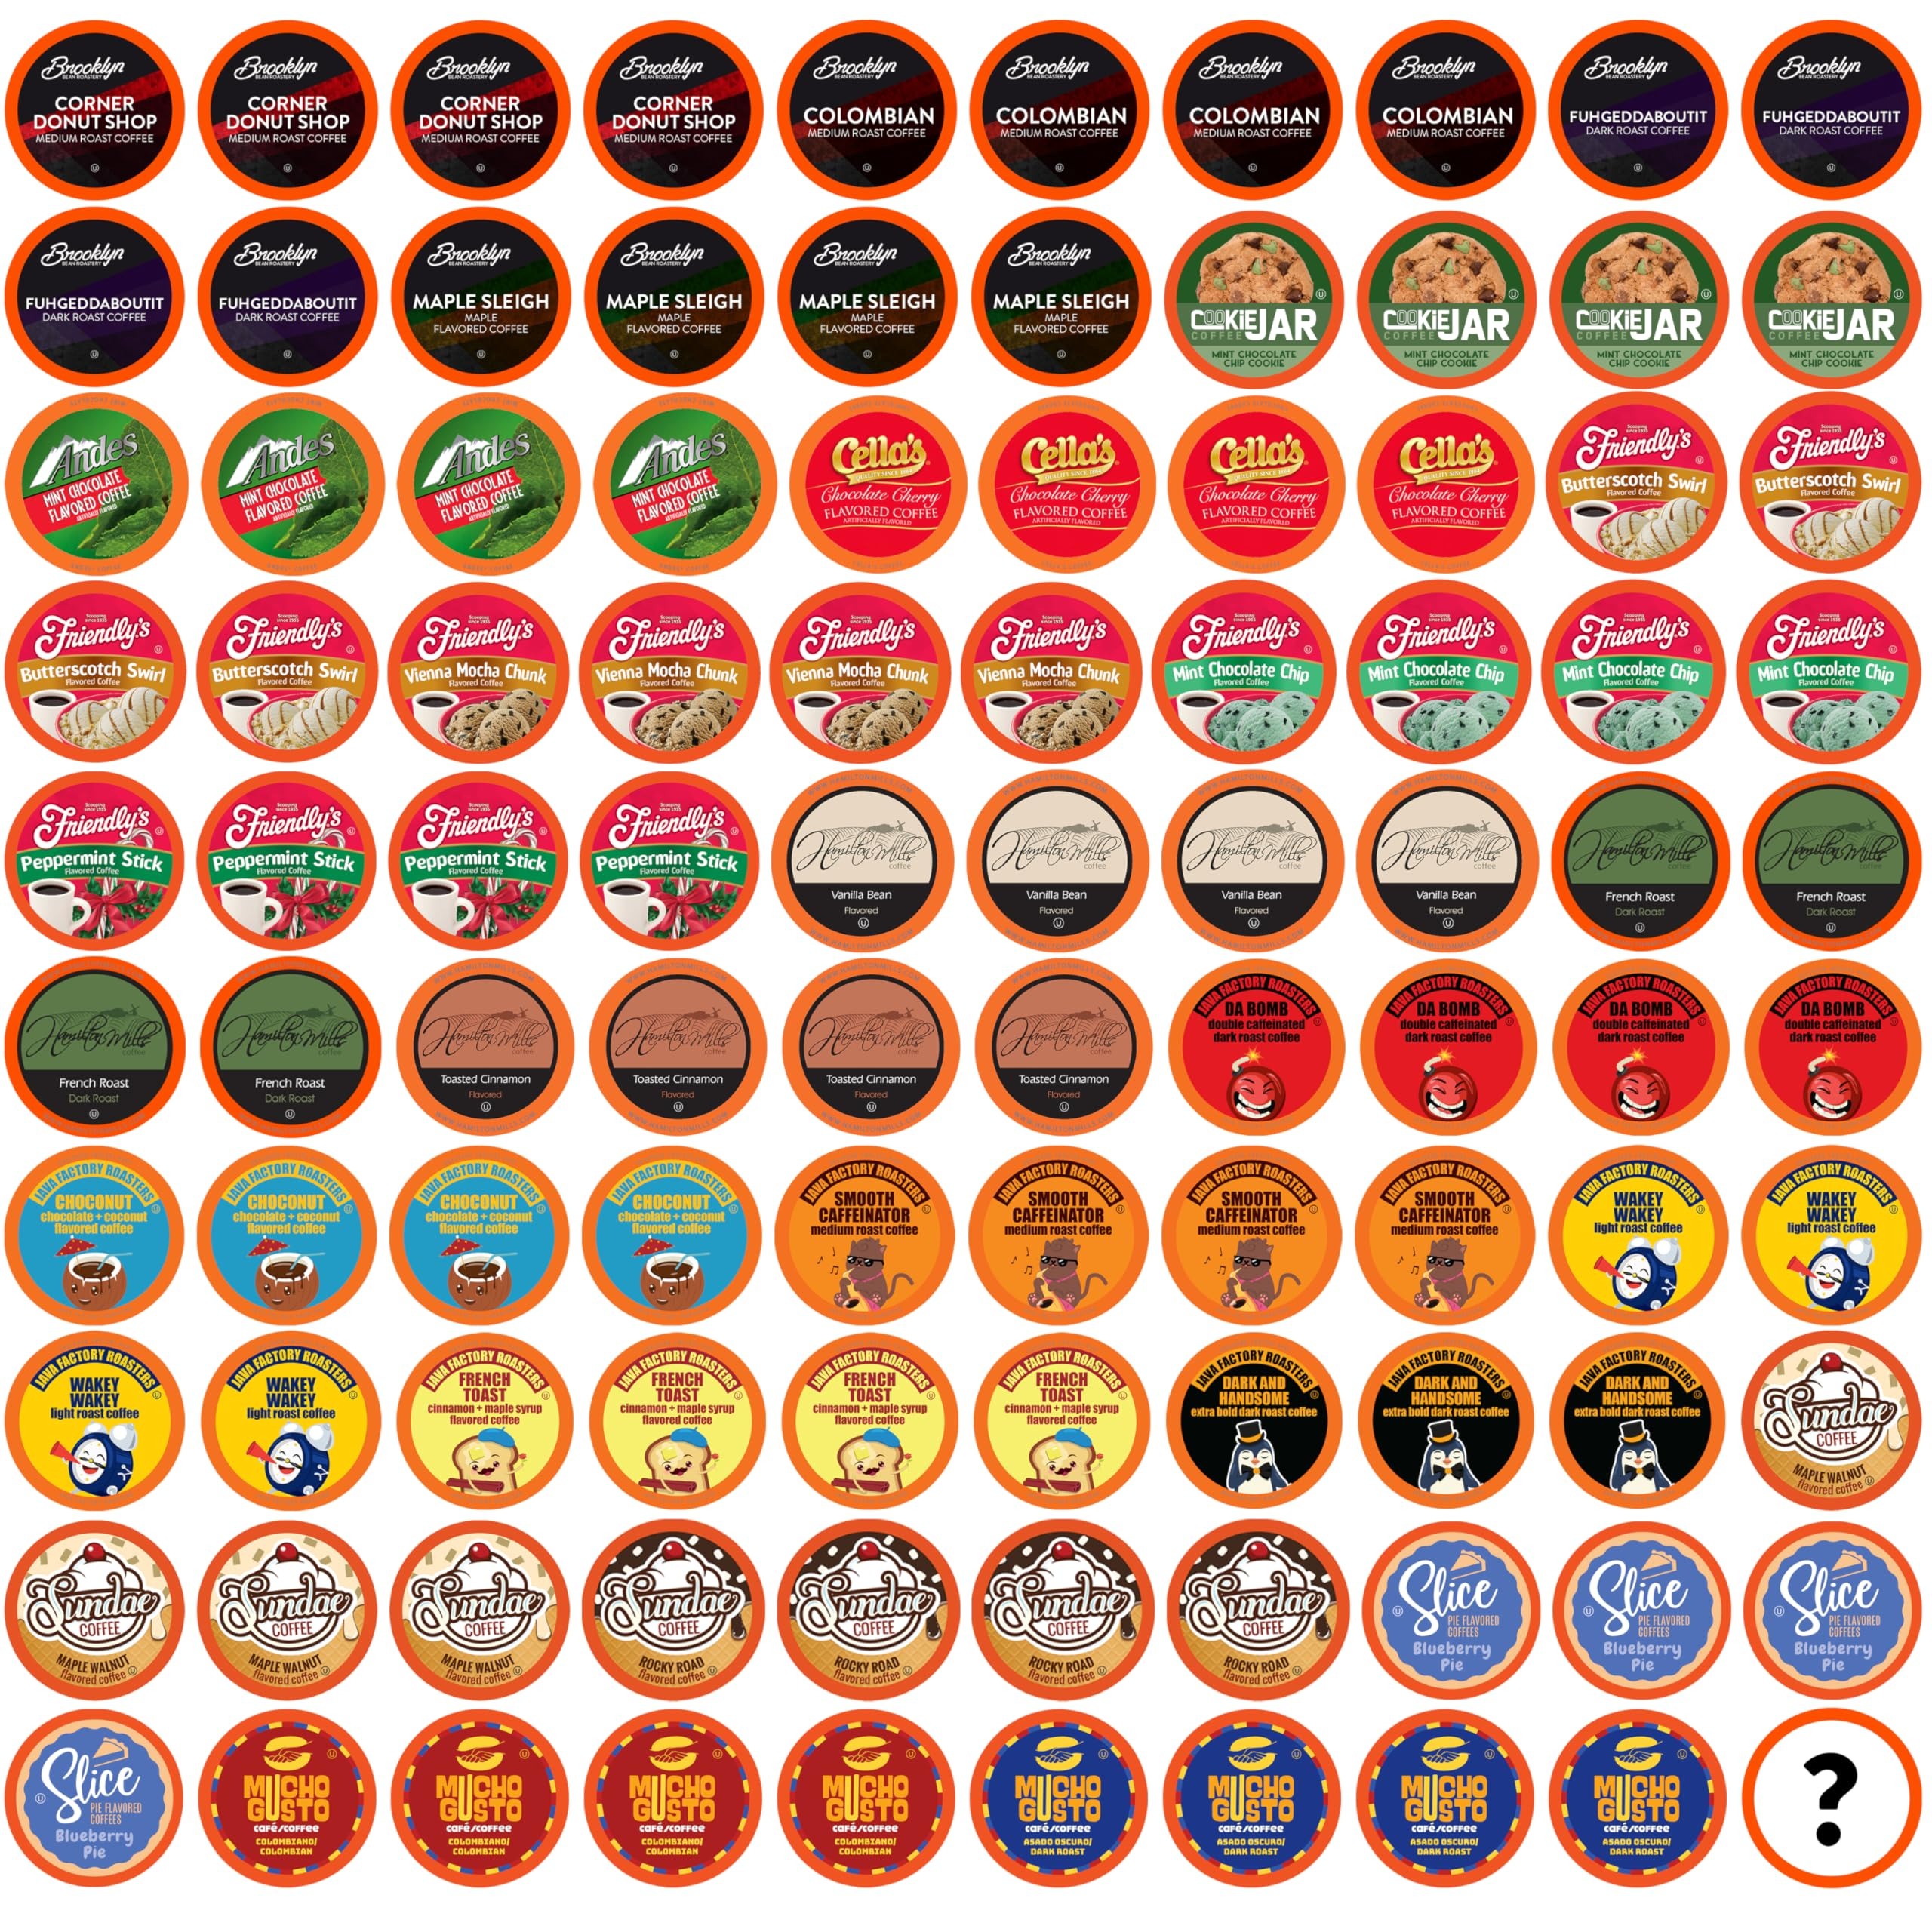
Item Name: Two Rivers Coffee Mega Coffee Lovers Pods, Compatible with K Cup Brewers Including 2.0, Assorted Variety Sampler Pack, 100 Count
Bullet Point 1: Contains Dark Roast, Medium Roast, Light Roast, Extra Bold, and Flavored Coffee. Individual flavor may vary!
Bullet Point 2: Coffee, coffee and more coffee. This Bold Sampler pack has it all from bold to decaf and flavored to complex roasts. If you are a coffee lover, enjoy a variety of coffees or you are trying to please a crowd, then here you go.
Bullet Point 3: Two Rivers Coffee Sampler Packs allows you to enjoy an assortment of beverages without buying so many different boxes. Your Coffee, Tea, Hot Cocoa, Cider, Cappuccino headquarters. Yeah... We got you covered.
Bullet Point 4: Compatible with K Cup Brewers Including 2.0.
Bullet Point 5: We are not affliated or endorsed by Keurig Green Mountain
Value: 100.0
Unit: Count

Price: 38.8